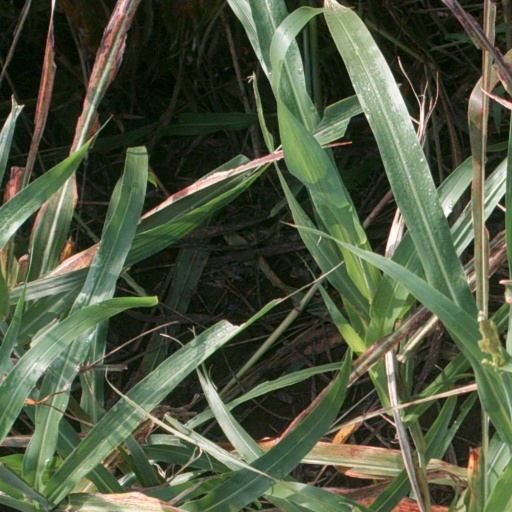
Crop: sorghum